Tadpole Computer

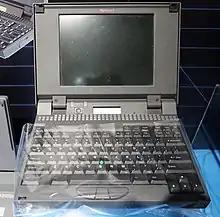
SPARCbook 3 in Computer History Museum

The original "SPARCbook 1" was introduced in 1992 with 8–32 MB RAM and a 25 MHz processor. It was followed by several further SPARCbooks, UltraSPARCbooks (branded as Ultrabooks) – and the Voyager IIi. These all ran the SunOS or Solaris operating systems. In 2004, Tadpole released the Viper laptop.